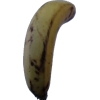
Label: banana